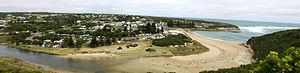
Port Campbell est un village de l’État du Victoria à 224 km au sud-ouest de Melbourne sur la Great Ocean Road à l'ouest du site des Twelve Apostles.